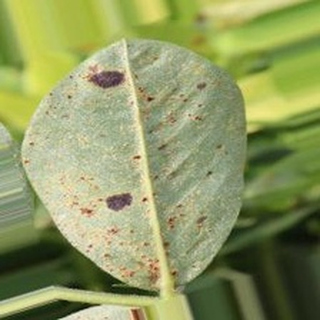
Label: groundnut_rust